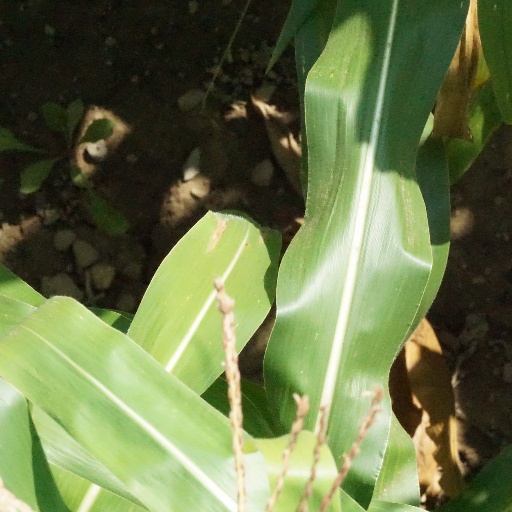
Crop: maize; corn